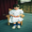
Label: girl